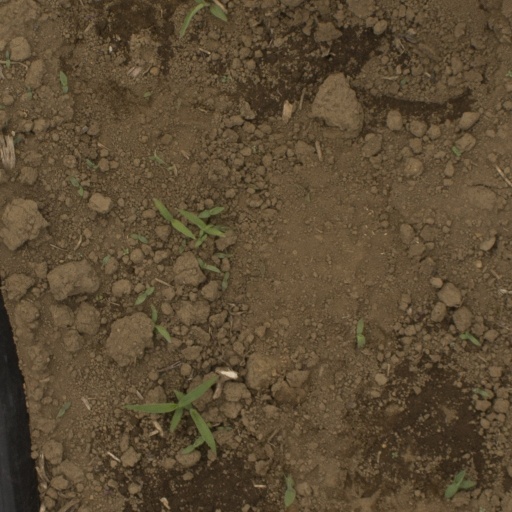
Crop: Jerusalem artichoke